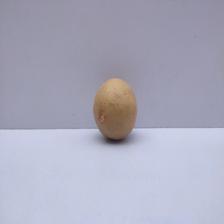
Size: Medium